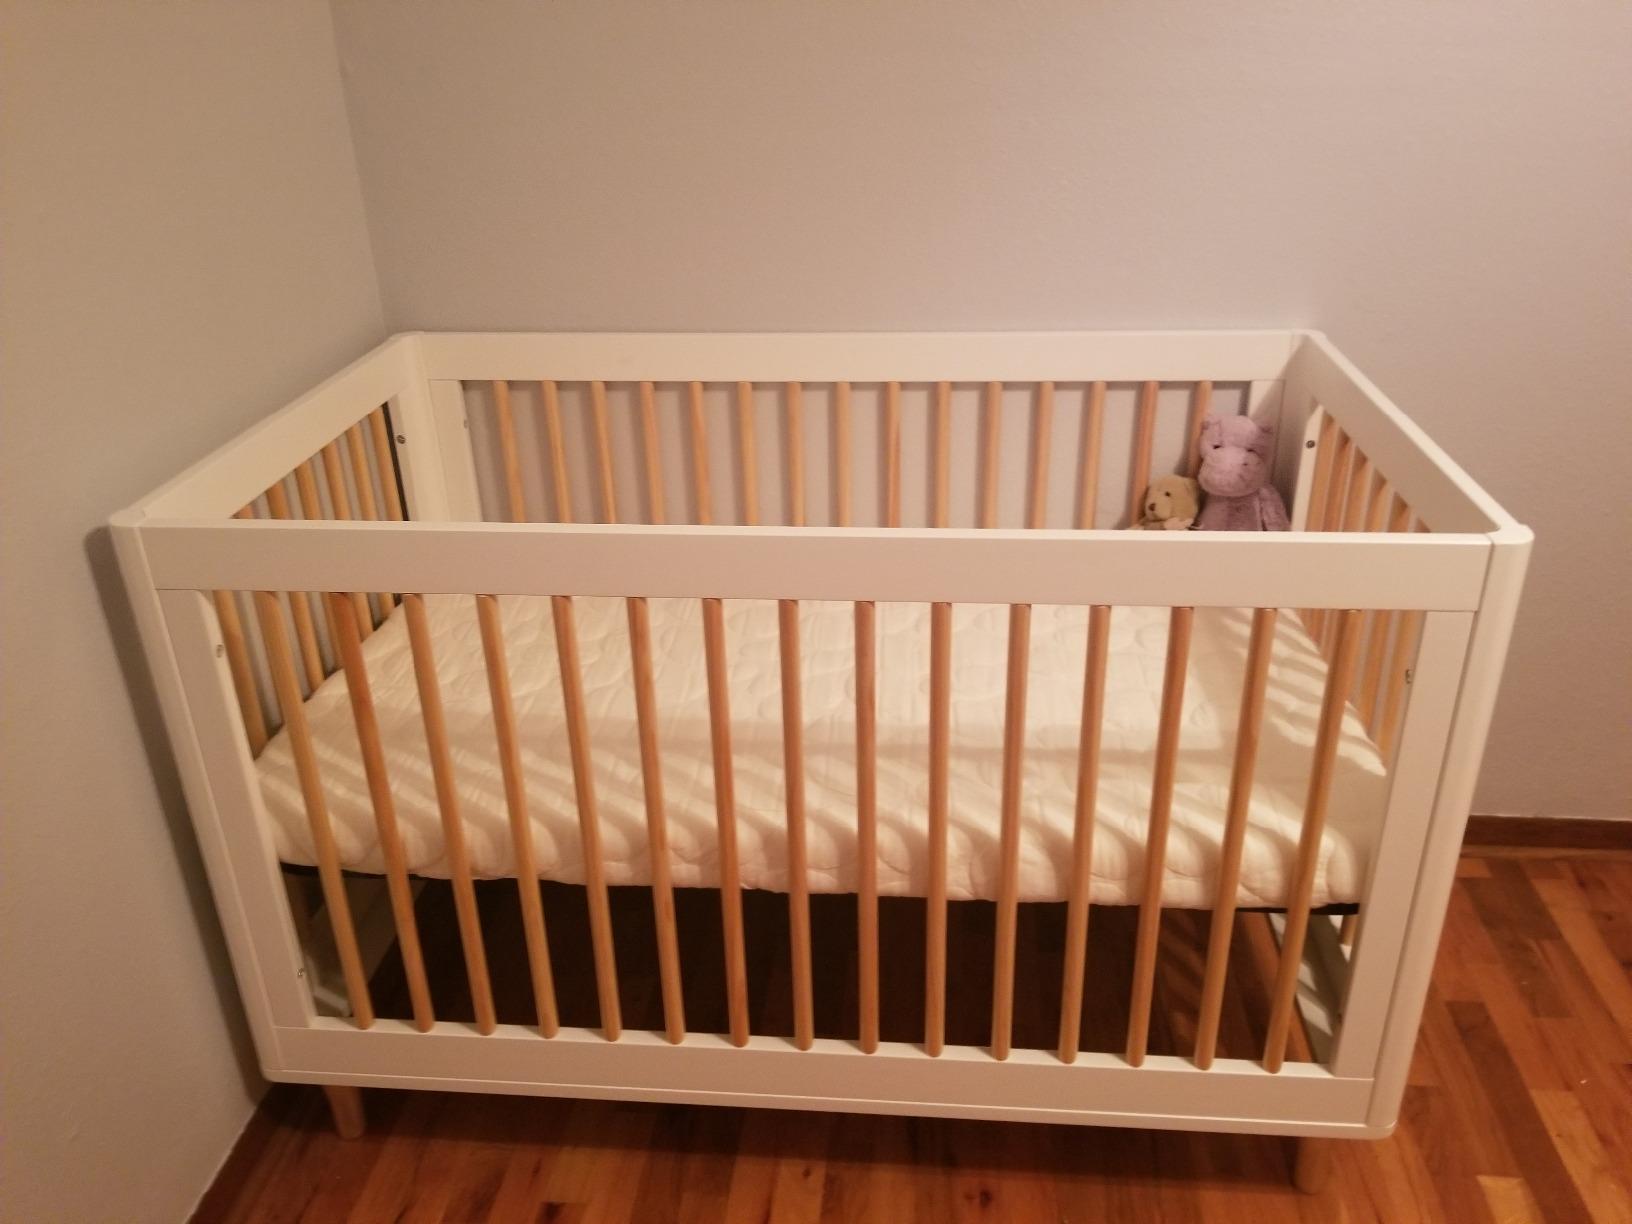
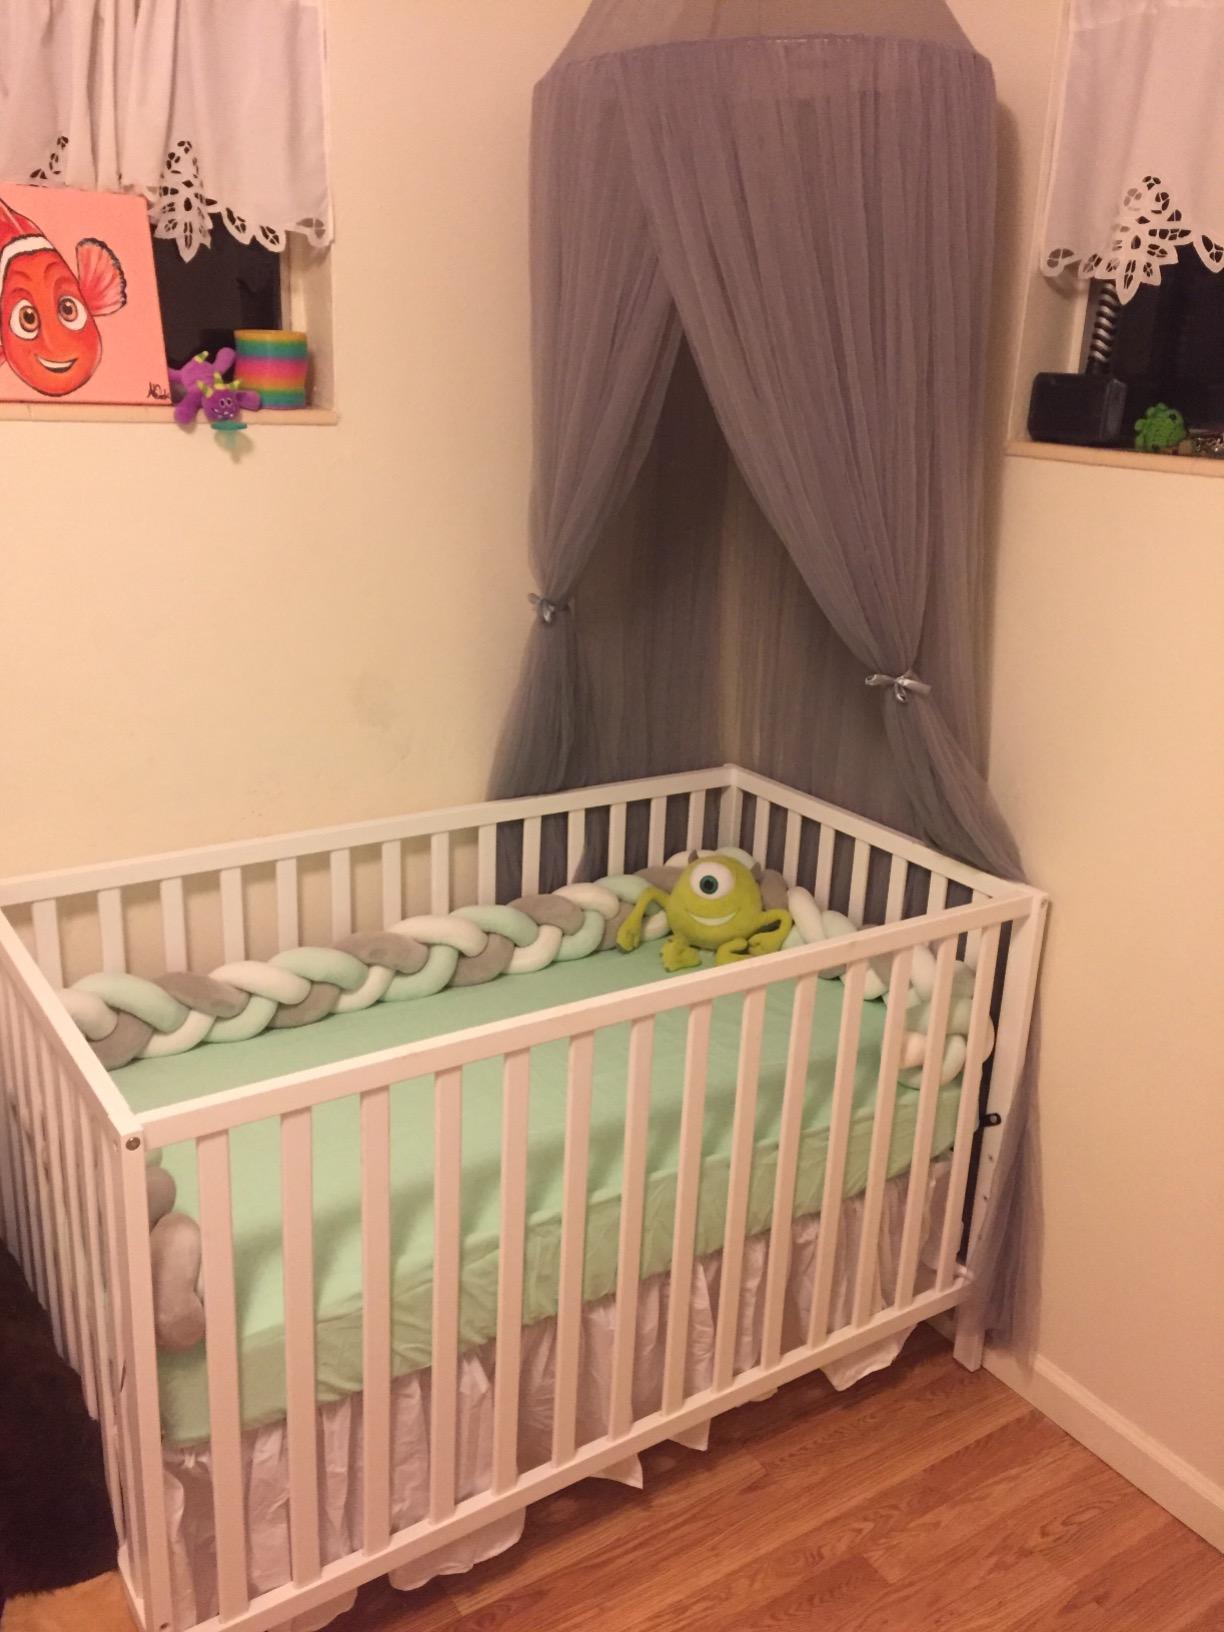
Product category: products_crib
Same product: no